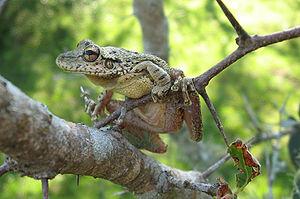
Scinax fuscovarius est une espèce d'amphibiens de la famille des Hylidae.